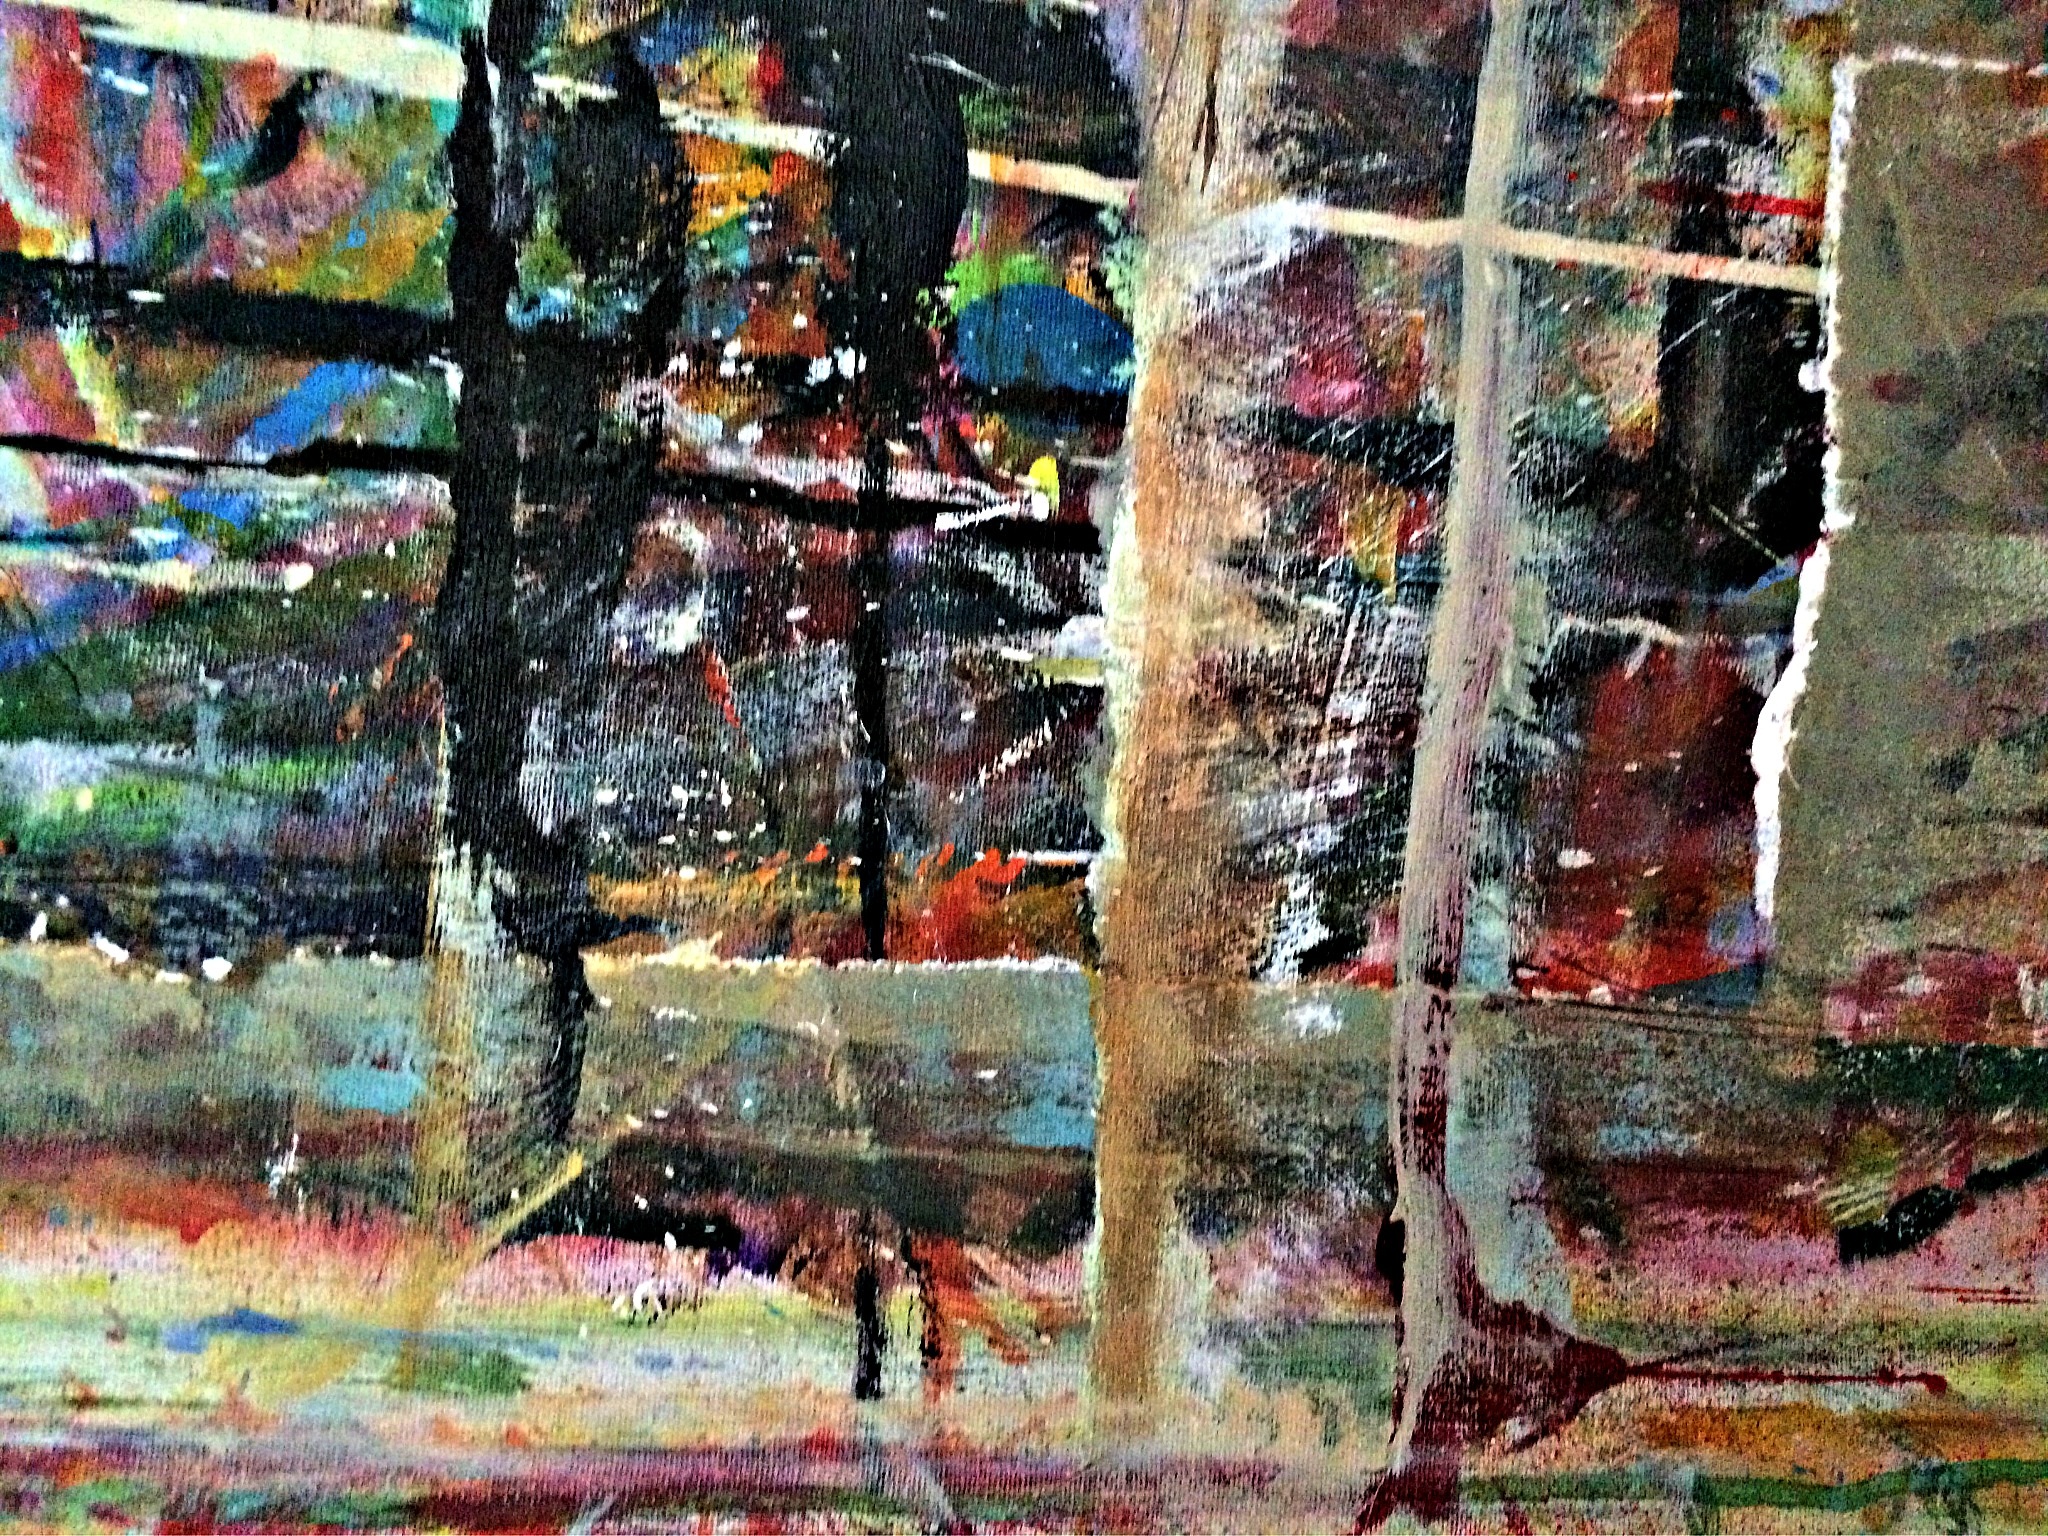
creative, abstract, white, texture, orange, pattern, line, green, geometric, red, colourful, color, artist, blue, black, colorful, yellow, graffiti, cream, modern, material, drip, artwork, painting, street art, colour, art, background, turquoise, design, beige, bright, collage, gallery, scratched, painted, layers, dripping, bold, canvas, modern art, loose, acrylic paint, abstract art, scribble, abstract painting, abstracted